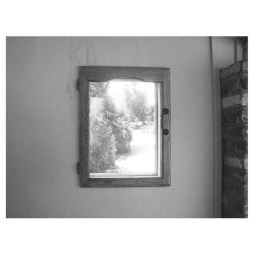
window in wall